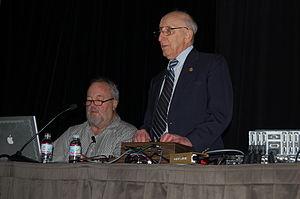
Allan Alcorn et Ralph Baer à la Game Developers Conference en 2008.